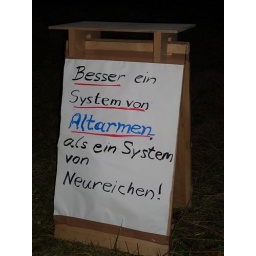
in memory of the forest occupation near stopfenreuth 1984 and an engaged sign because of the world climate summit talk 2007